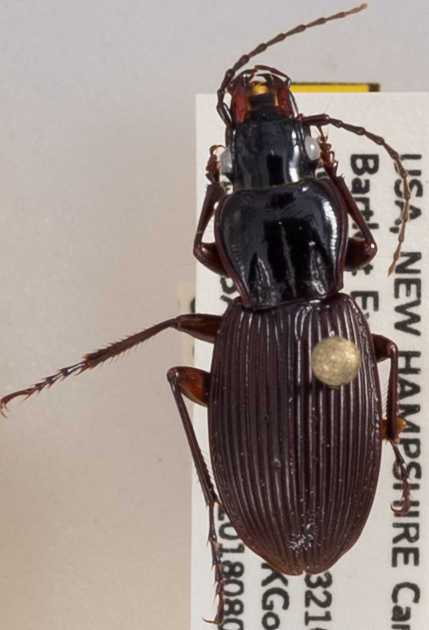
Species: Pterostichus lachrymosus
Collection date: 2018-08-08
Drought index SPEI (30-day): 0.9
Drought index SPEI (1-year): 0.03
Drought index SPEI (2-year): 0.39